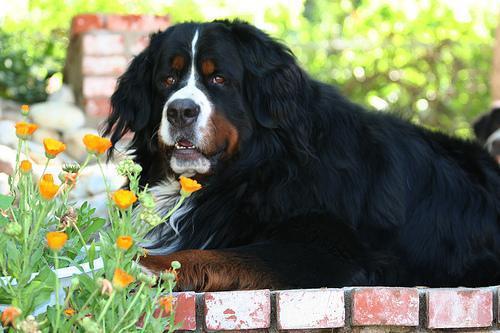
Bernese_mountain_dog